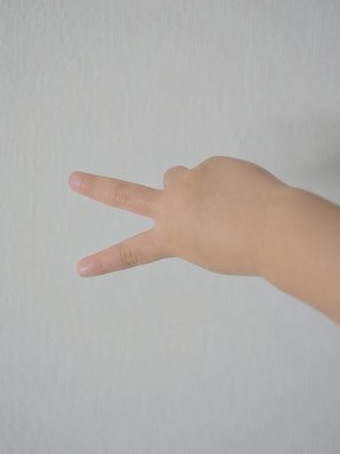
Label: scissors